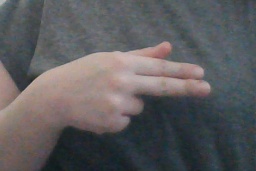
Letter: ghain